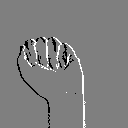
ASL letter: a